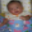
Label: baby